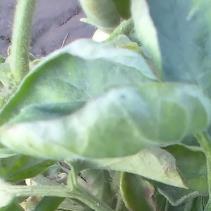
Crop: Tomato
Condition: virosis-d